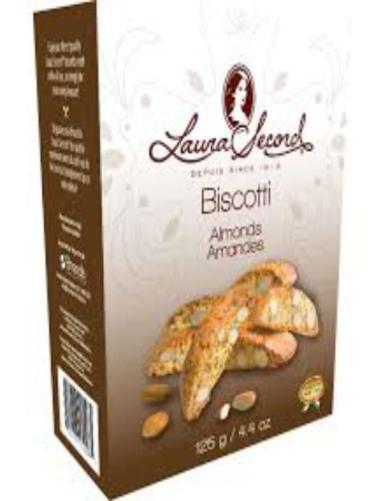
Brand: laura secord chocolates
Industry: Food